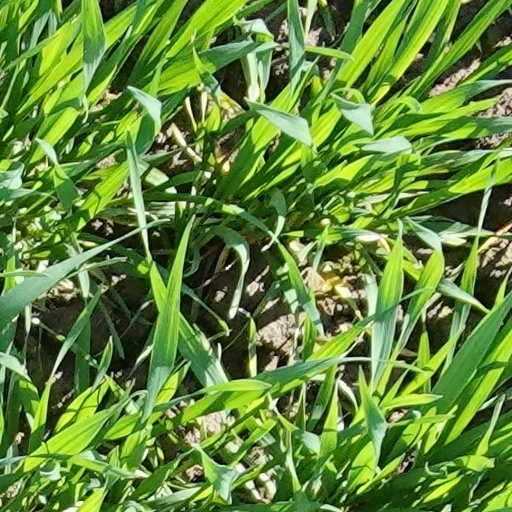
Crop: wheat